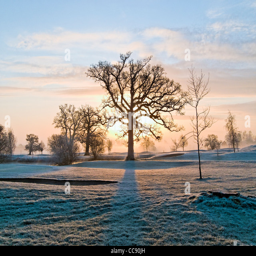
sun rising behind a frozen tree on a winter morning